Strathy

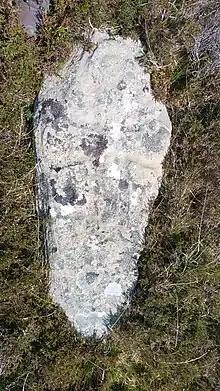
The priest's stone.

In the moorland at the south of the village is a limestone cross called "the priest's stone". It was described by Alexander Munro in 1900 as "absolutely unique among Scottish crosses", in that the deep cups at its four extremeties and centre seem to recall the "cups and rings" characteristic of similar pagan memorials, despite the monument's apparently Christian character. He speculated that it may date from the period of transition between paganism and Christianity in the area around the 7th century, although accepting that the absence of other evidence precluded any certainty. Local legend has it that disturbing the stone will result in a storm. Strathy's village hall contains a replica of the cross.